Renfrew Creamery Kings

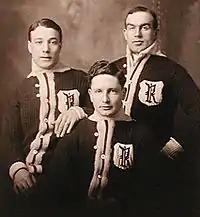
Newsy Lalonde, Frank Patrick, and Cyclone Taylor.

The Renfrew Hockey Club, also known as the Creamery Kings and the Millionaires, was a founding franchise in 1909 of the National Hockey Association, the precursor to the National Hockey League. The team was based in the founder Ambrose O'Brien's hometown of Renfrew, Ontario.